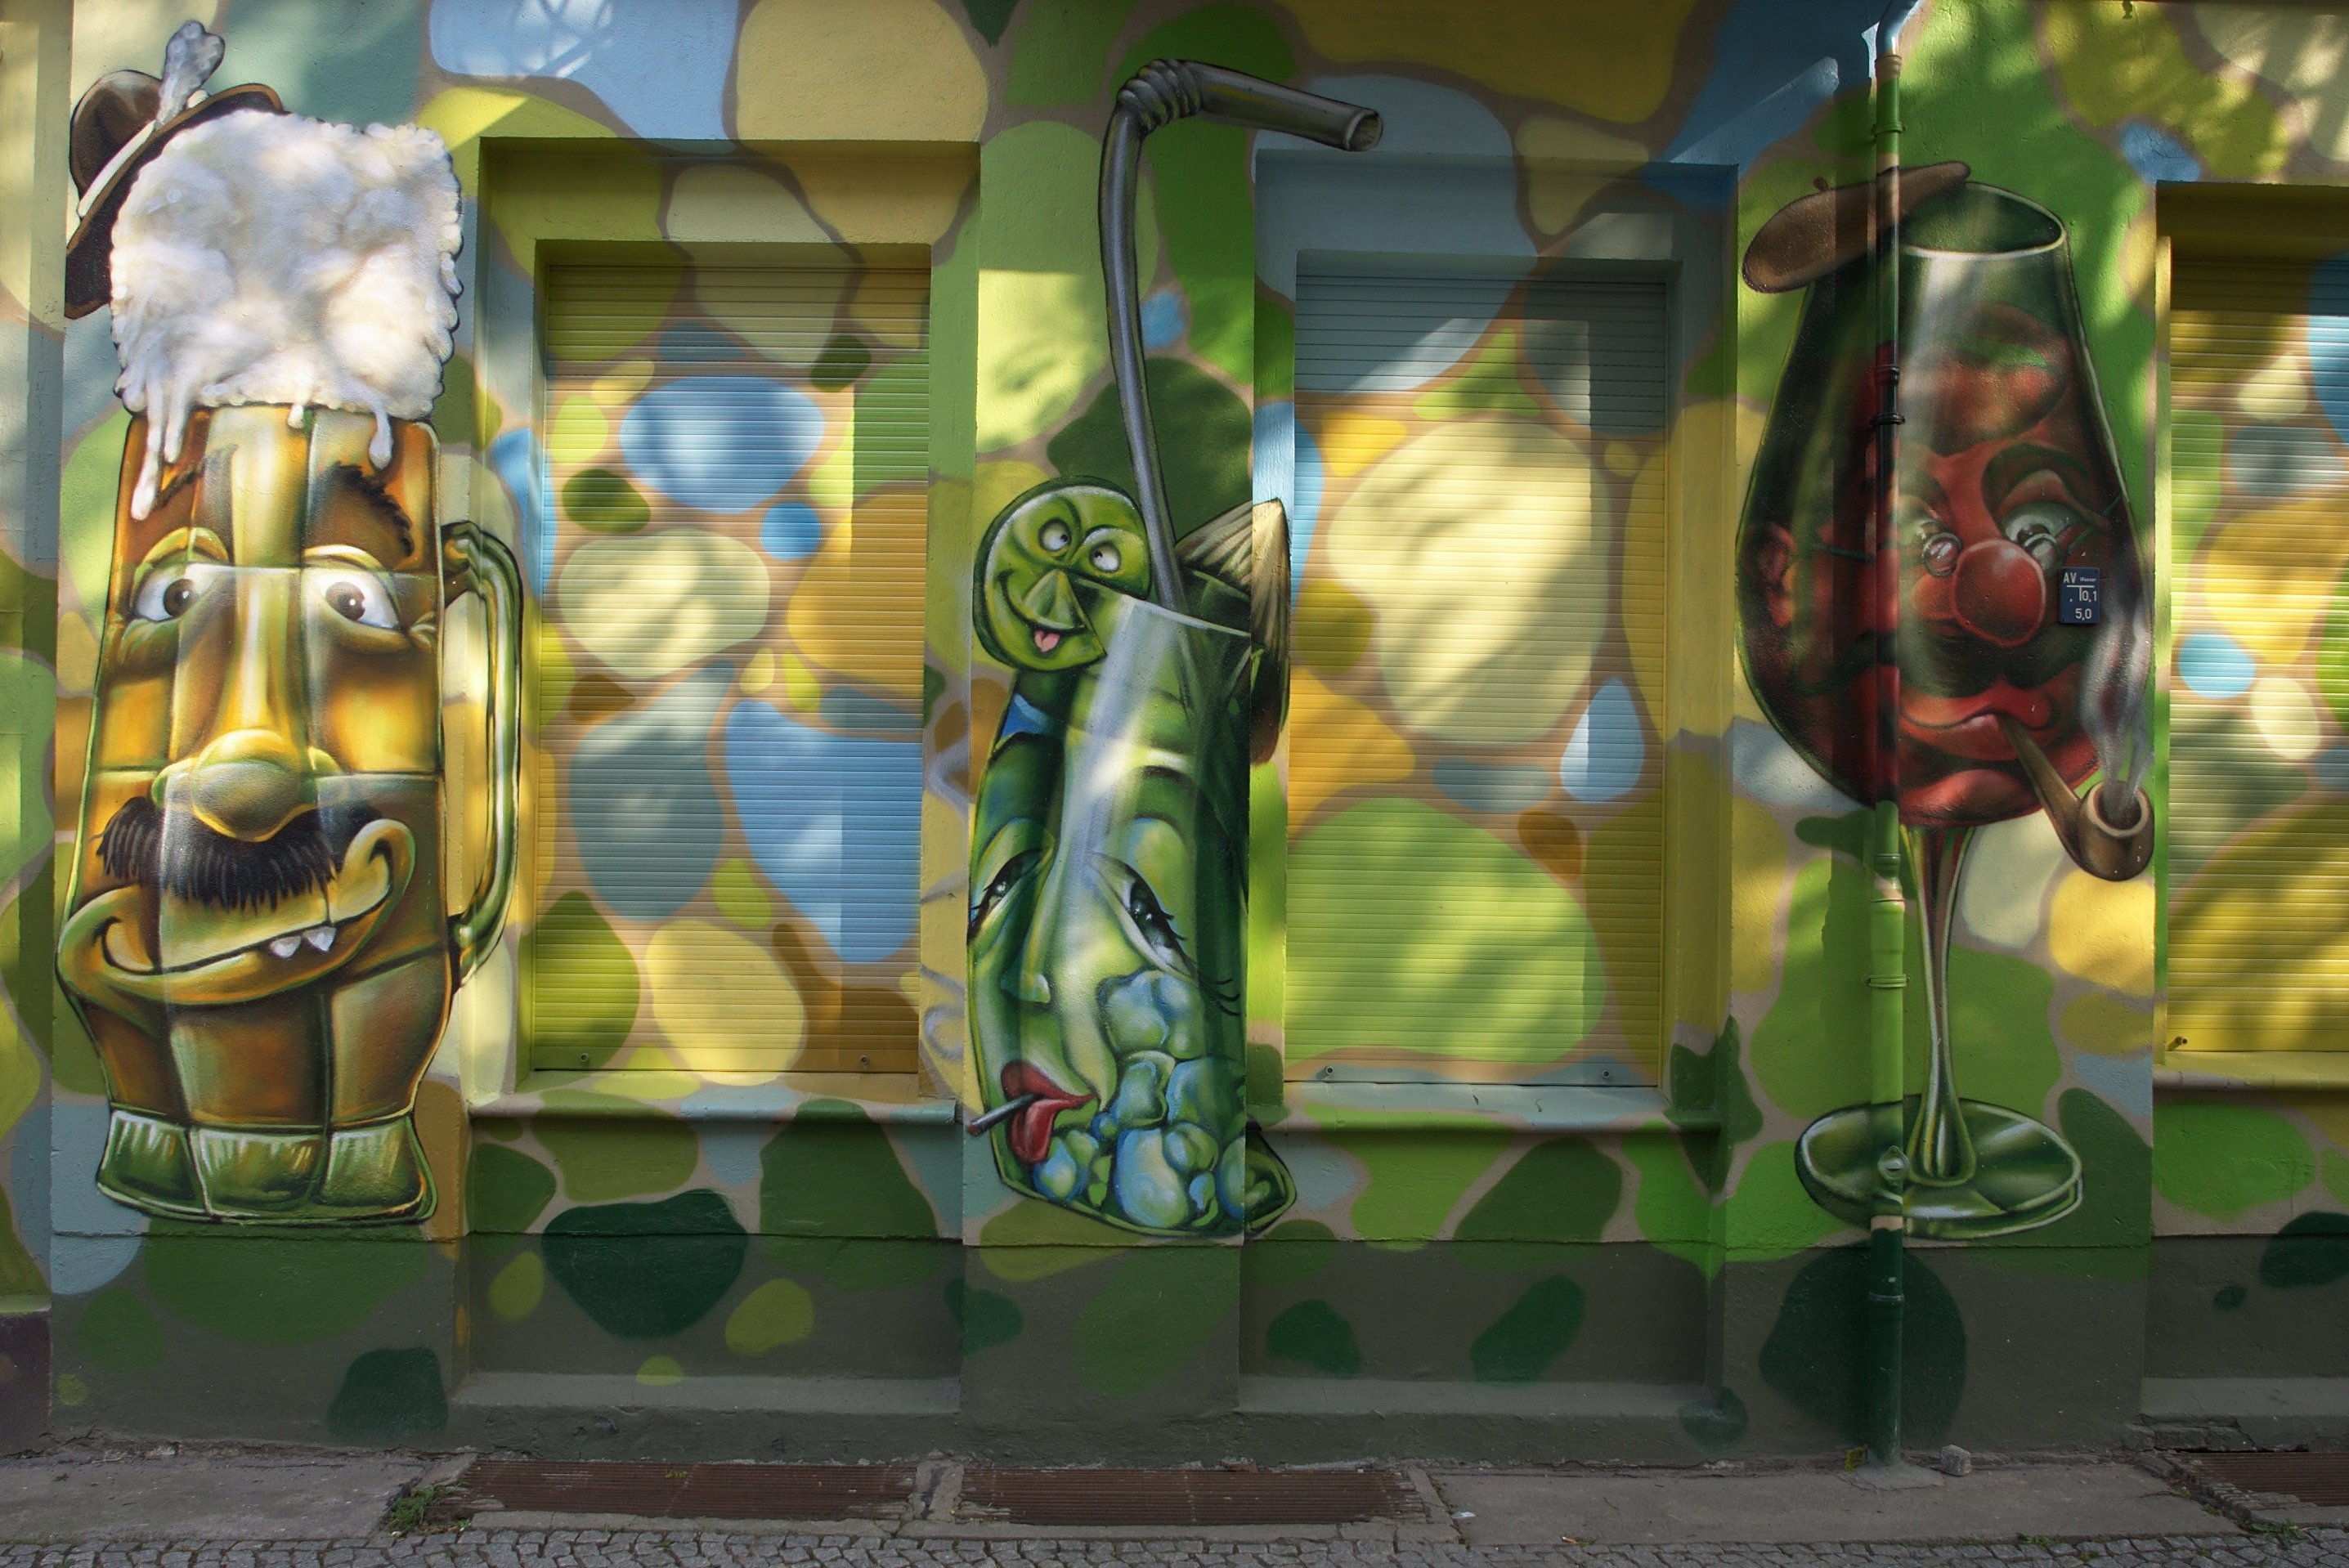
graffiti, art, 2011, mural, rawtherapee, germany, deutschland, berlin, pentax, 20mm, lenstagged, steffenzahn, guessedberlin, gwbartie, k100d, justpentax, iamflickr, cosina, voigtlander, cosinavoigtlnder, skopar, colorskopar, cv20, colorskopar20mmf35slii, 20mmf35slii, voigtlander20mm, cv2035, skopar20mmf35, voigtlnder20mmf35, screenshot